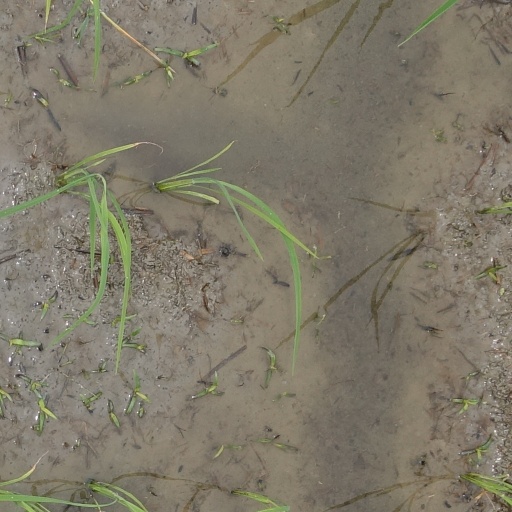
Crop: rice